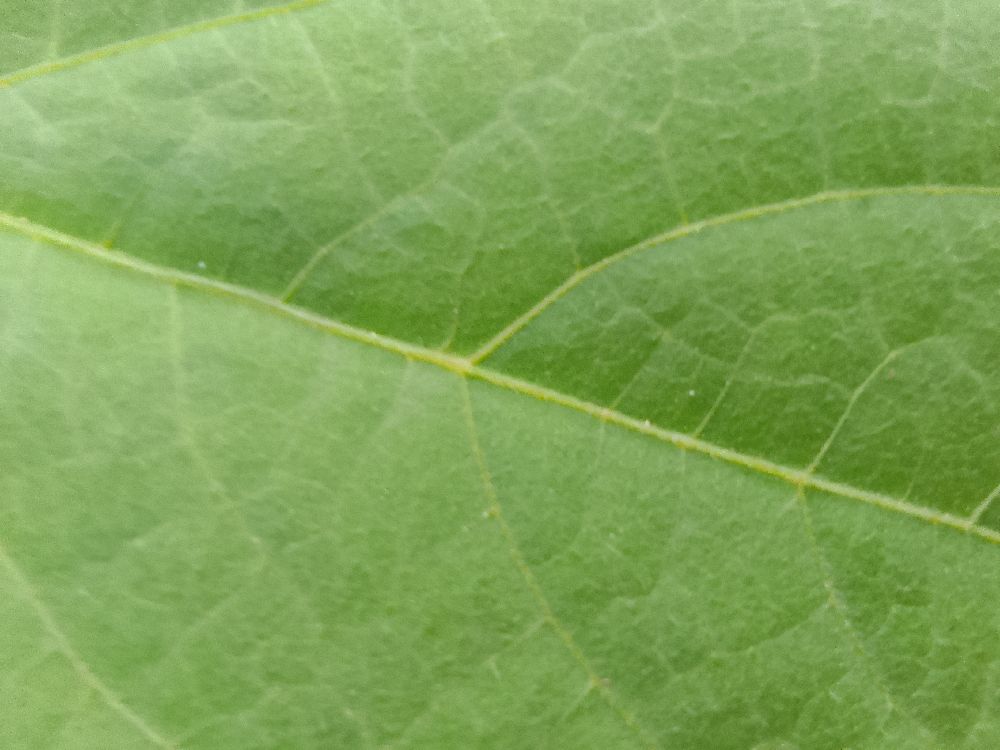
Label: healthy